Monostroma

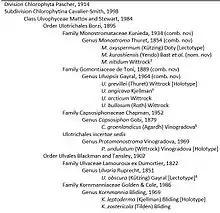
Currently accepted taxonomy of Monostromatic Green Algae

Largest phylogeographic assessment of this genus yet conducted in SW Japan revealed existence of sympatric speciation in a panmictic population; the first report of sympatric speciation in algae